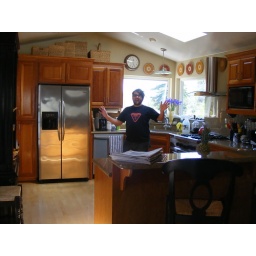
Santa Cruz - Chris' parents house - Ryan in their amazing kitchen